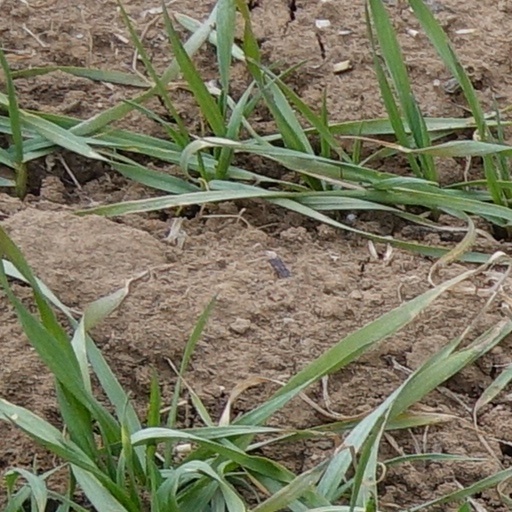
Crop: wheat